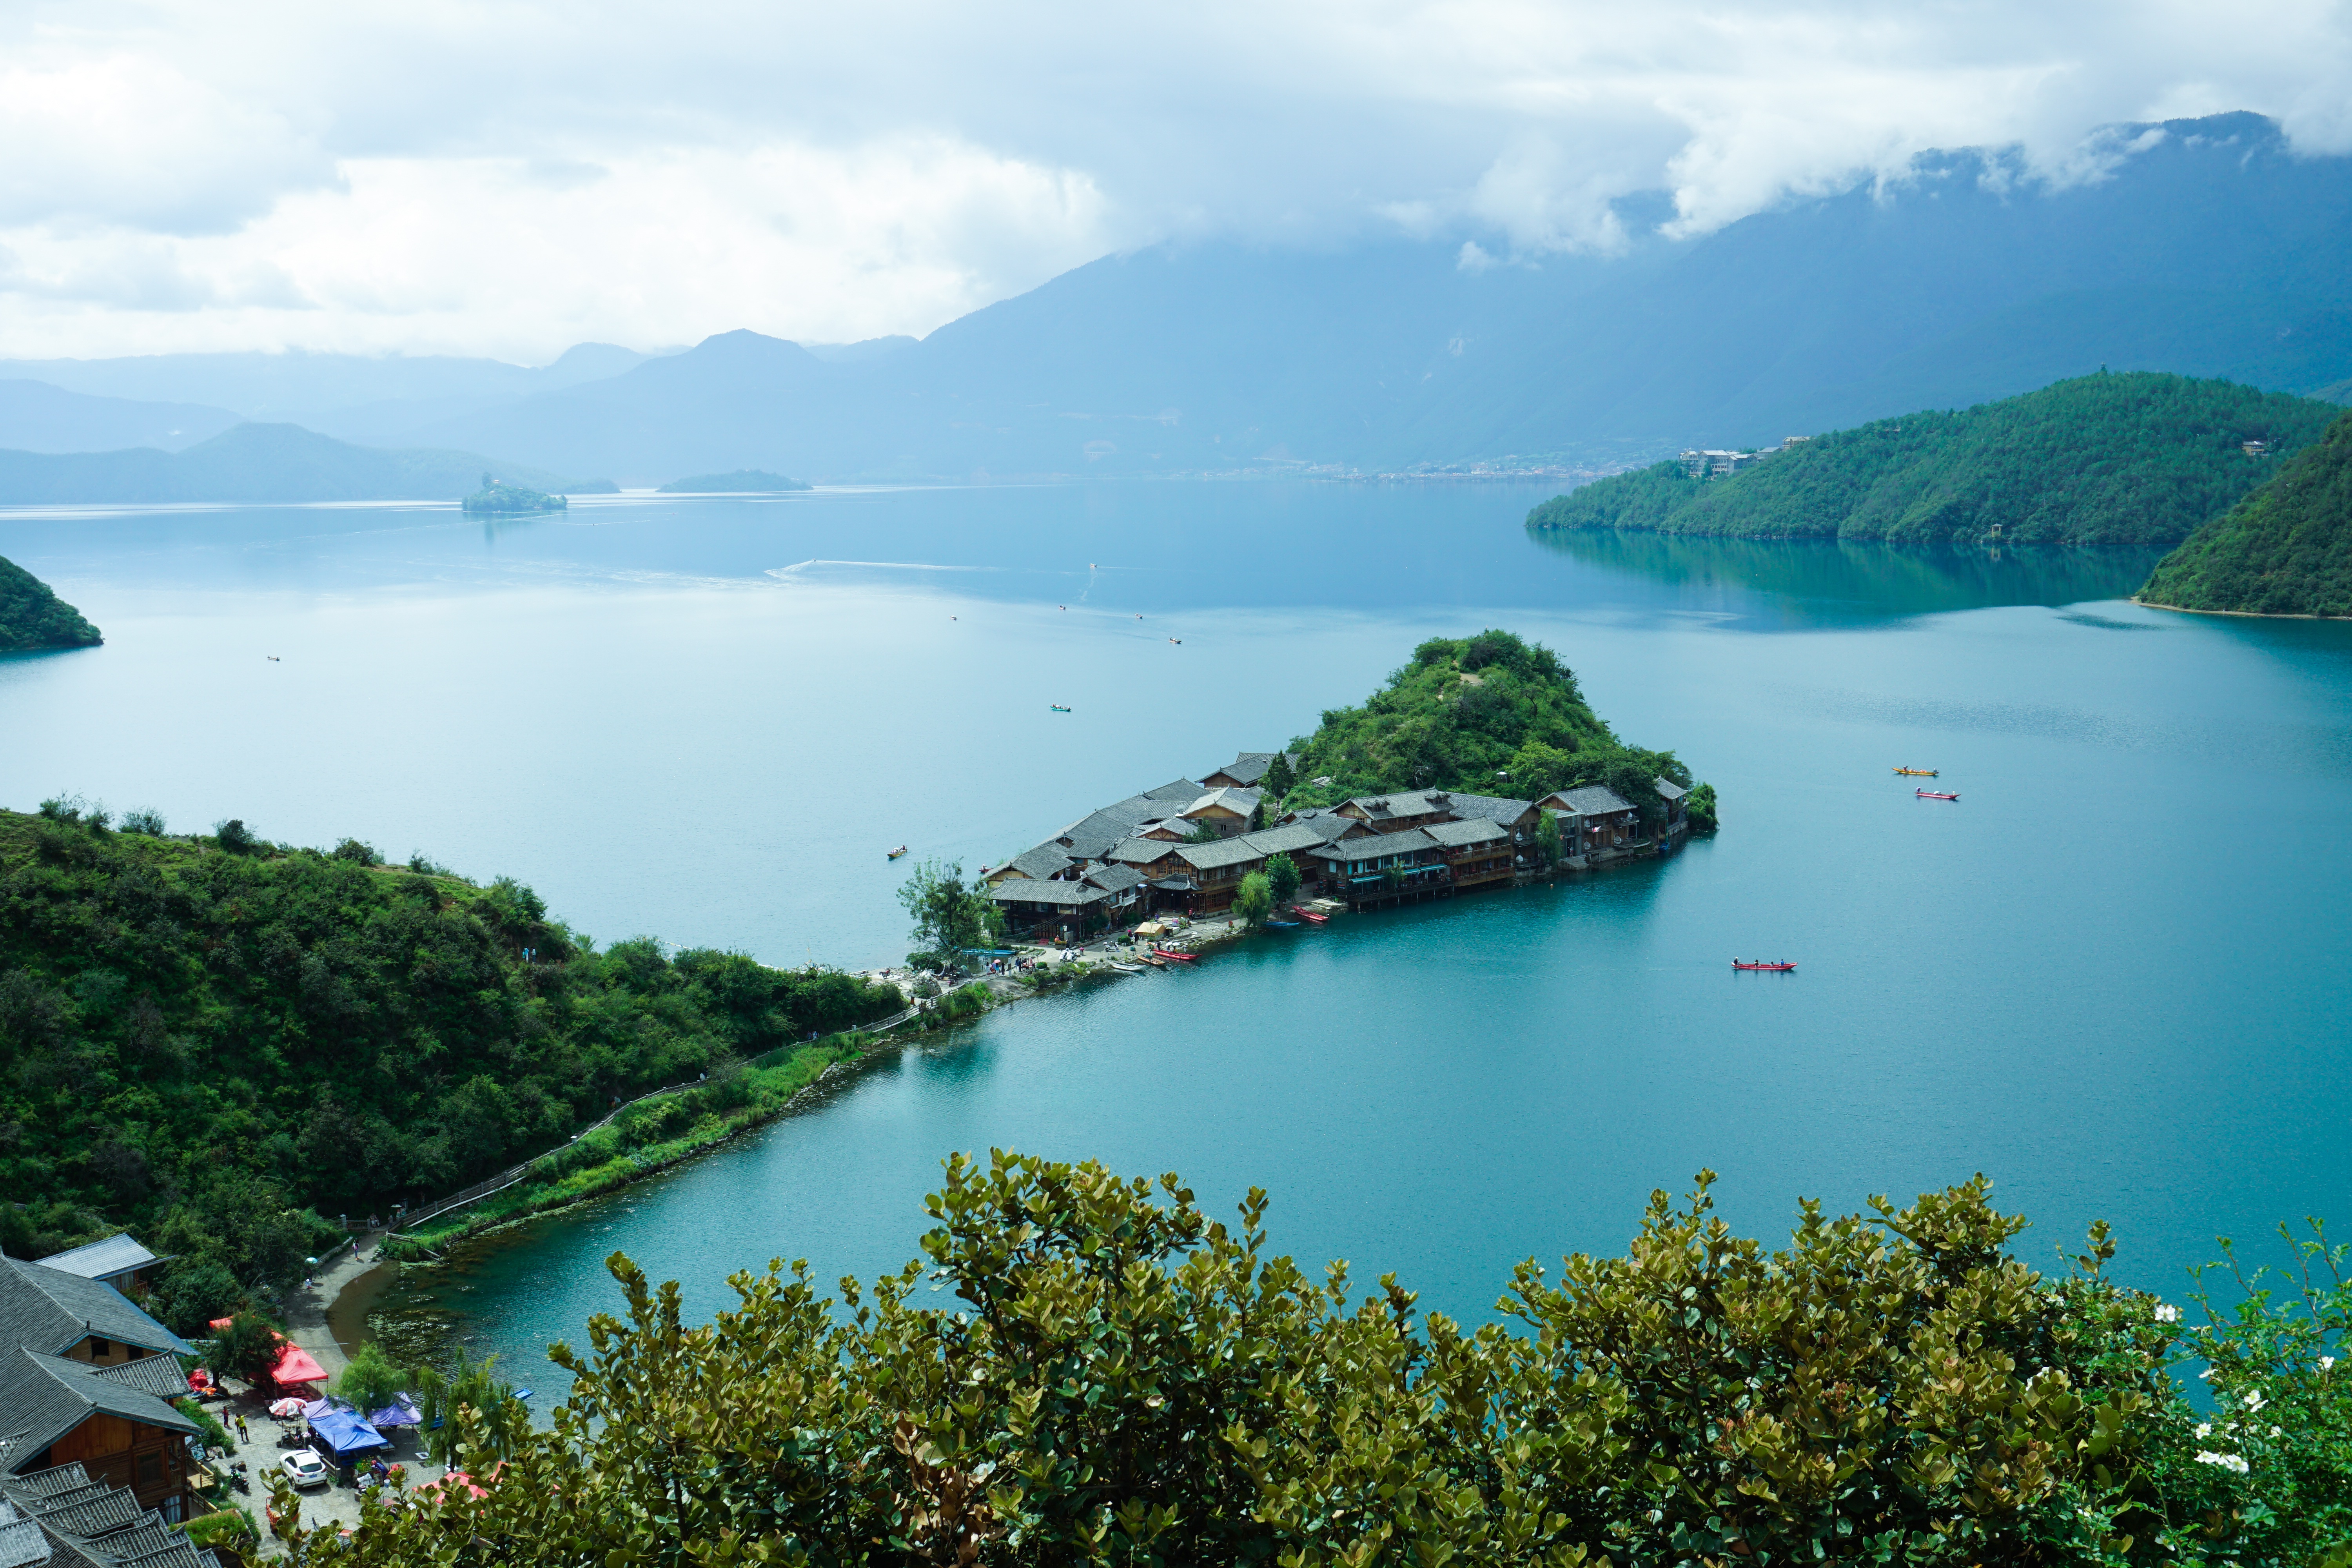
sea, coast, nature, mountain, lake, mountain range, cove, bay, fjord, reservoir, body of water, archipelago, china, loch, islet, sunny days, lugu lake, rigby island